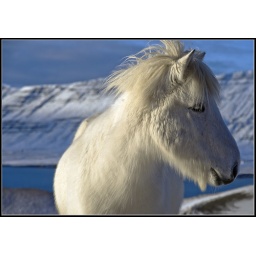
Icelandic horse in Winter clothing